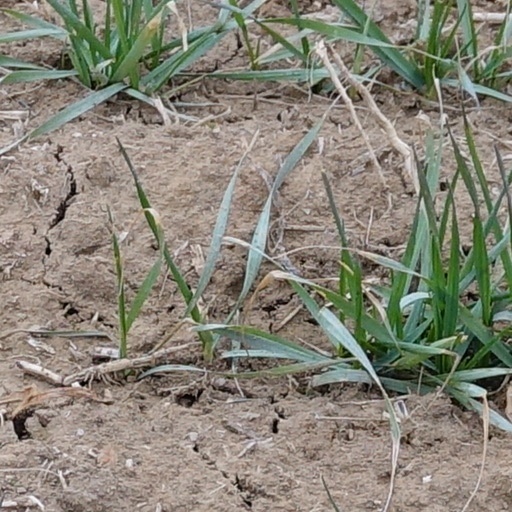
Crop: wheat